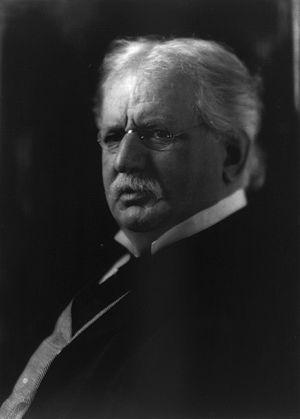
American Telephone & Telegraph Company, appelée aussi AT&T Corporation ou plus simplement AT&T durant ses dernières années, a été le leader américain des télécommunications de tous types : vocales, vidéo, données et Internet pour les particuliers, entreprises ou encore les agences gouvernementales. Durant sa longue histoire, AT&T, créée en 1885, fut la plus grande entreprise mondiale de téléphonie, de télévision par câble, et profita d'un long monopole acquis très tôt.
Theodore Newton Vail, né le 16 juillet 1845 à Minerva dans l'Ohio et mort le 16 avril 1920 à Baltimore, est le fondateur et le premier président de la compagnie de téléphonie American Telephone & Telegraph.